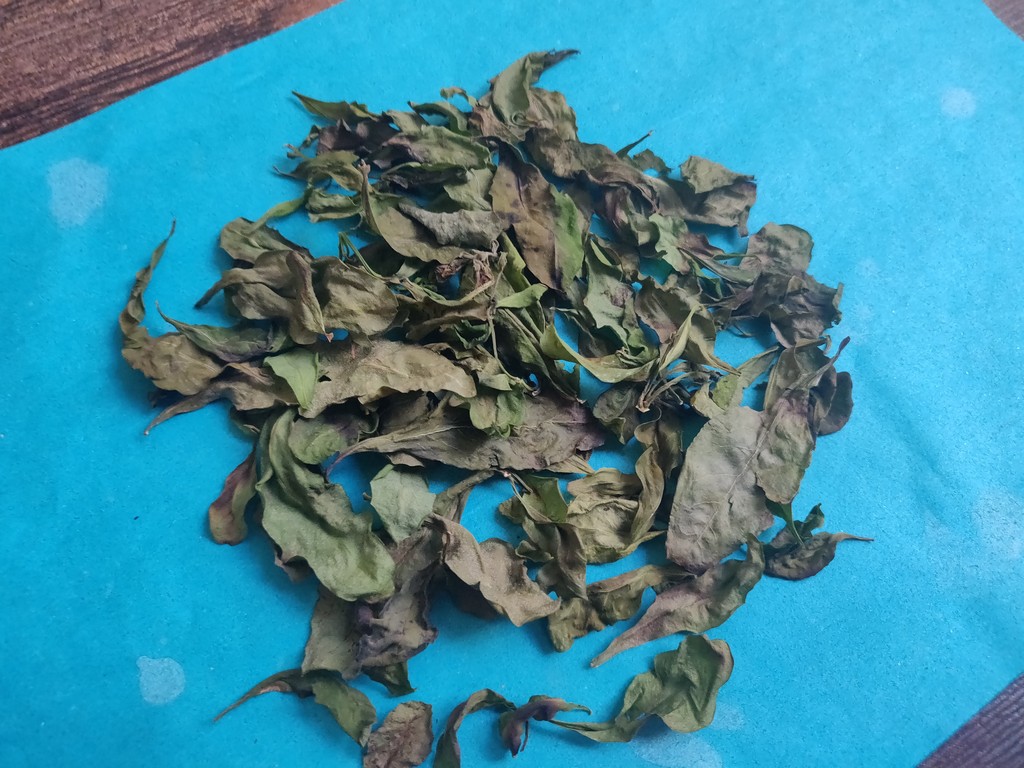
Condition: Dried
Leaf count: multiple
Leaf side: unknown